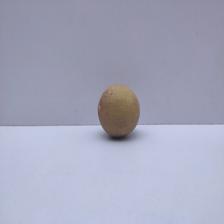
Size: Small